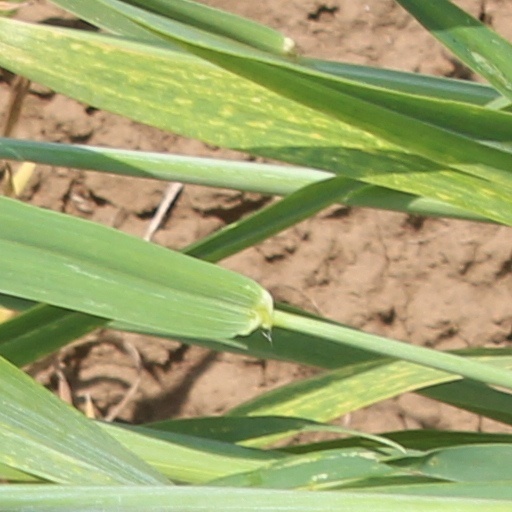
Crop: wheat